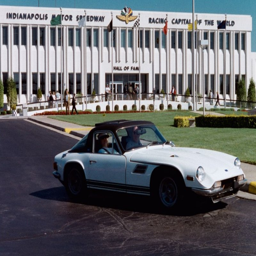
automotive industry business during woodwork